Demonic Toys

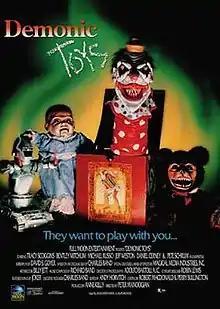
Film poster

Demonic Toys is a 1992 American direct-to-video horror comedy film produced by Charles Band's Full Moon Entertainment and directed by Peter Manoogian. The film centers on a police officer who is terrorized by the title characters after a botched arrest. Like many other Full Moon releases, "Demonic Toys" never had a theatrical release and went straight-to-video in 1992. In the United States, the film was given an "R" rating for violence, language, and brief nudity. The franchise was created by Charles Band.